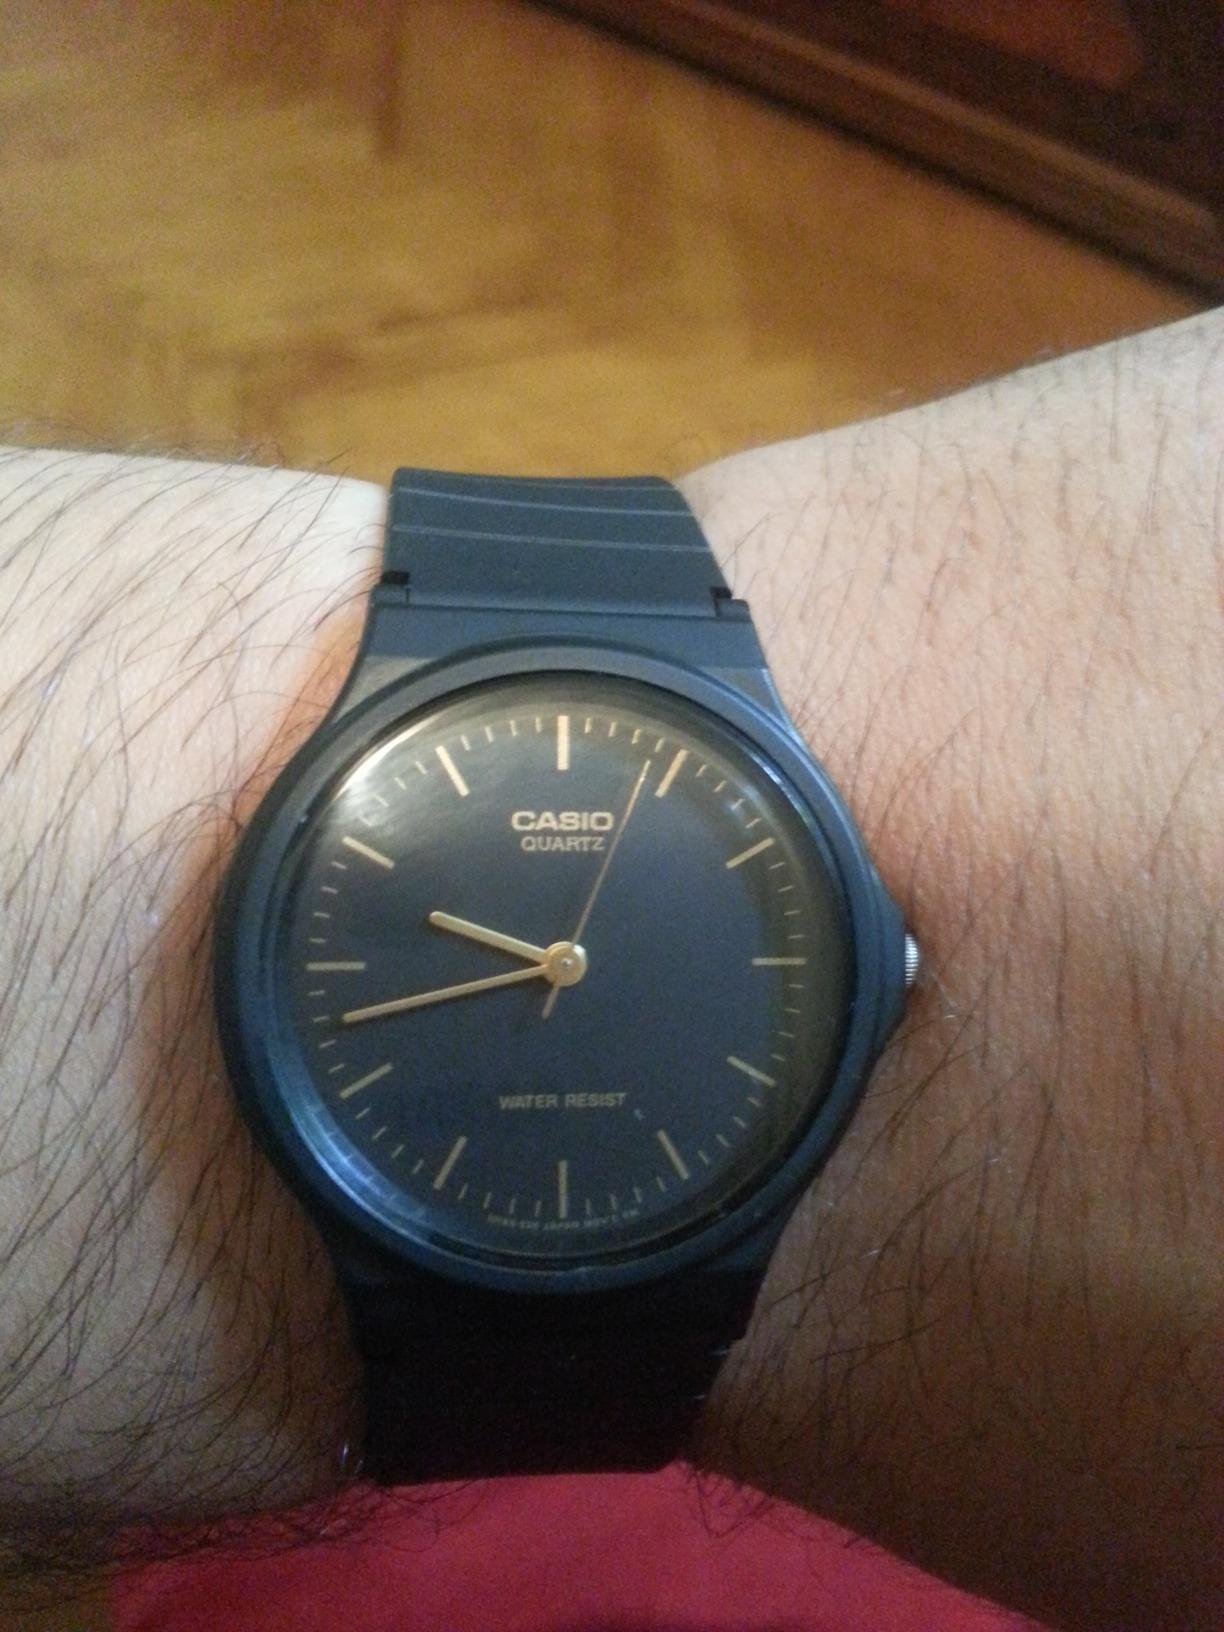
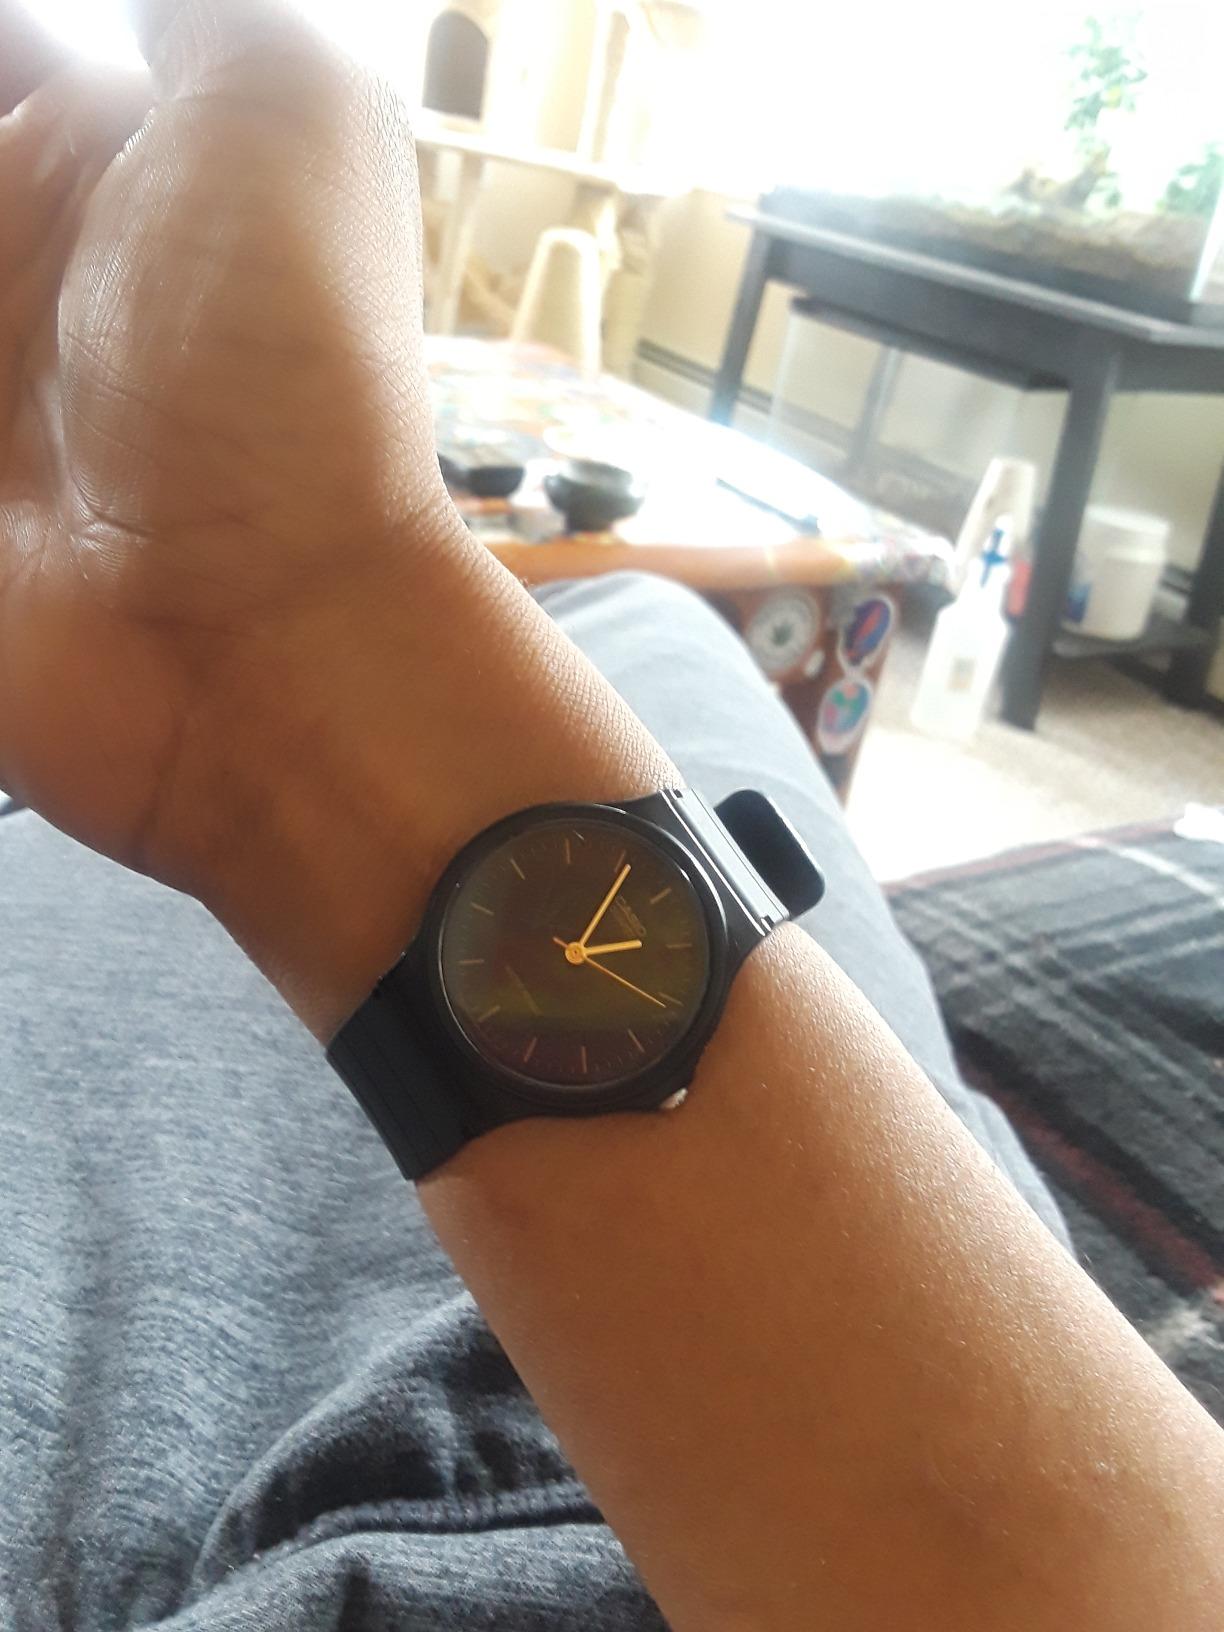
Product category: accessories_watch
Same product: yes